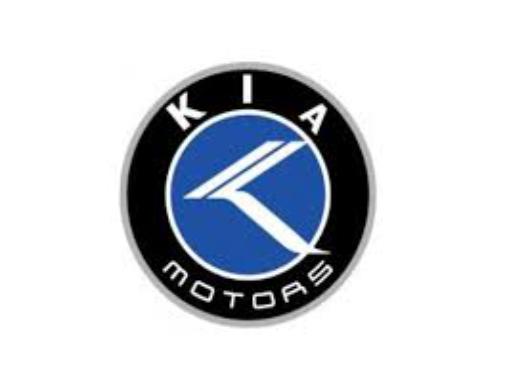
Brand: kia da
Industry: Transportation